Norway in the Eurovision Song Contest 2017

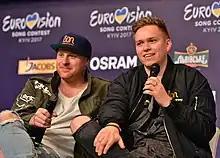
Jowst (right) and Aleksander Walmann during a press meet and greet

According to Eurovision rules, all nations with the exceptions of the host country and the "Big Five" (France, Germany, Italy, Spain and the United Kingdom) are required to qualify from one of two semi-finals in order to compete for the final; the top ten countries from each semi-final progress to the final. The European Broadcasting Union (EBU) split up the competing countries into six different pots based on voting patterns from previous contests, with countries with favourable voting histories put into the same pot. On 31 January 2017, an allocation draw was held which placed each country into one of the two semi-finals, as well as which half of the show they would perform in. Norway was placed into the second semi-final, to be held on 11 May 2017, and was scheduled to perform in the second half of the show.